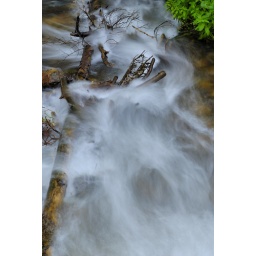
I loved the way the water worked its way around this dead tree in the stream.